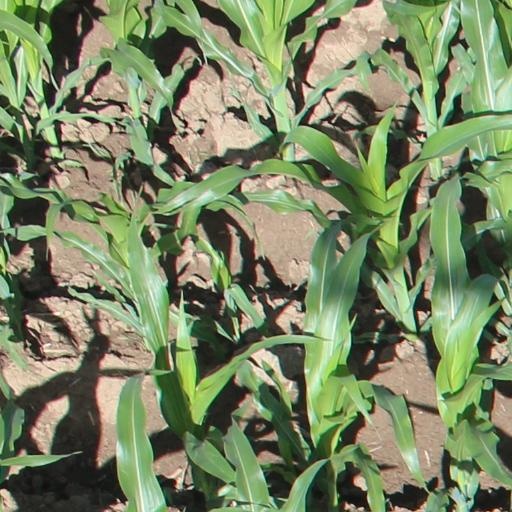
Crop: maize; corn